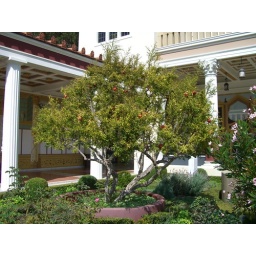
Pomegranite tree in full fruit